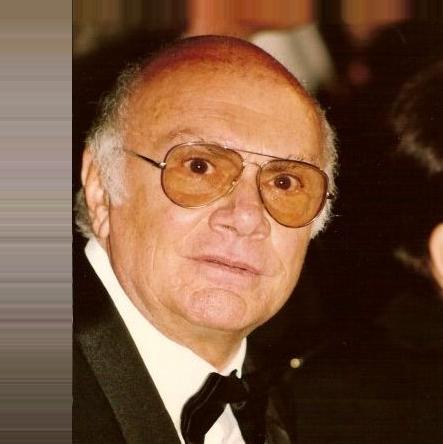
Age: 68